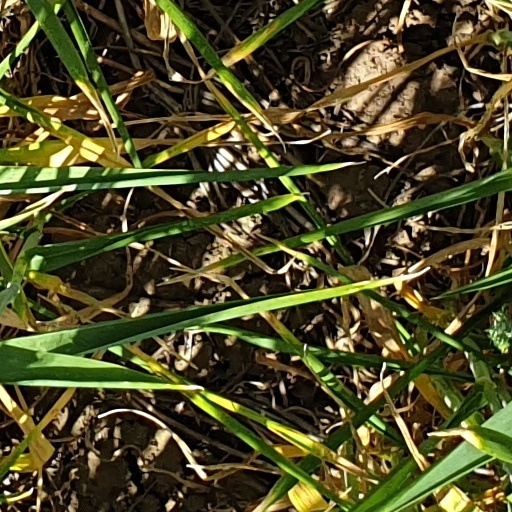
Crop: wheat